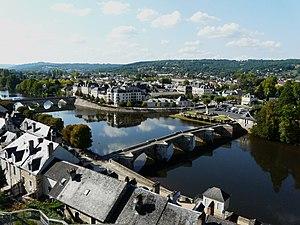
Le vieux pont de Terrasson sur la Vézère, Terrasson-Lavilledieu, Dordogne, France. À gauche, le pont neuf. This building is classé au titre des Monuments Historiques. It is indexed in the Base Mérimée, a database of architectural heritage maintained by the French Ministry of Culture,
Cette liste de ponts de France présente une liste de ponts remarquables de France, tant par leurs caractéristiques dimensionnelles, que par leur intérêt architectural ou historique.
Le bassin de la Dordogne est un bassin versant situé en France, qui comprend le système hydrologique de son principal cours d'eau, la Dordogne.